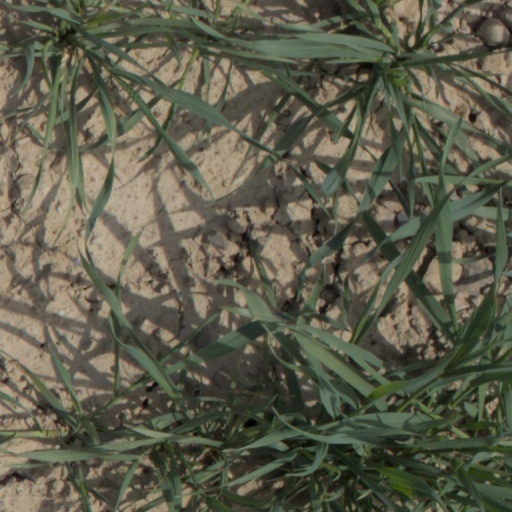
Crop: wheat